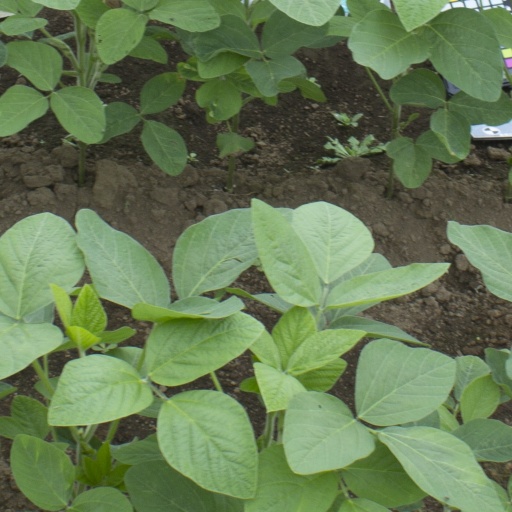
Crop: soybean